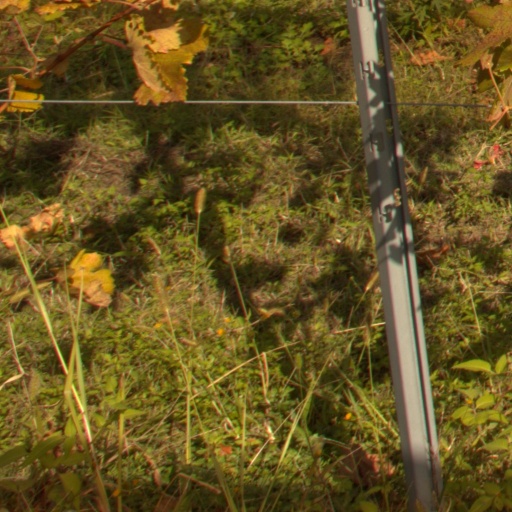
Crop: grape